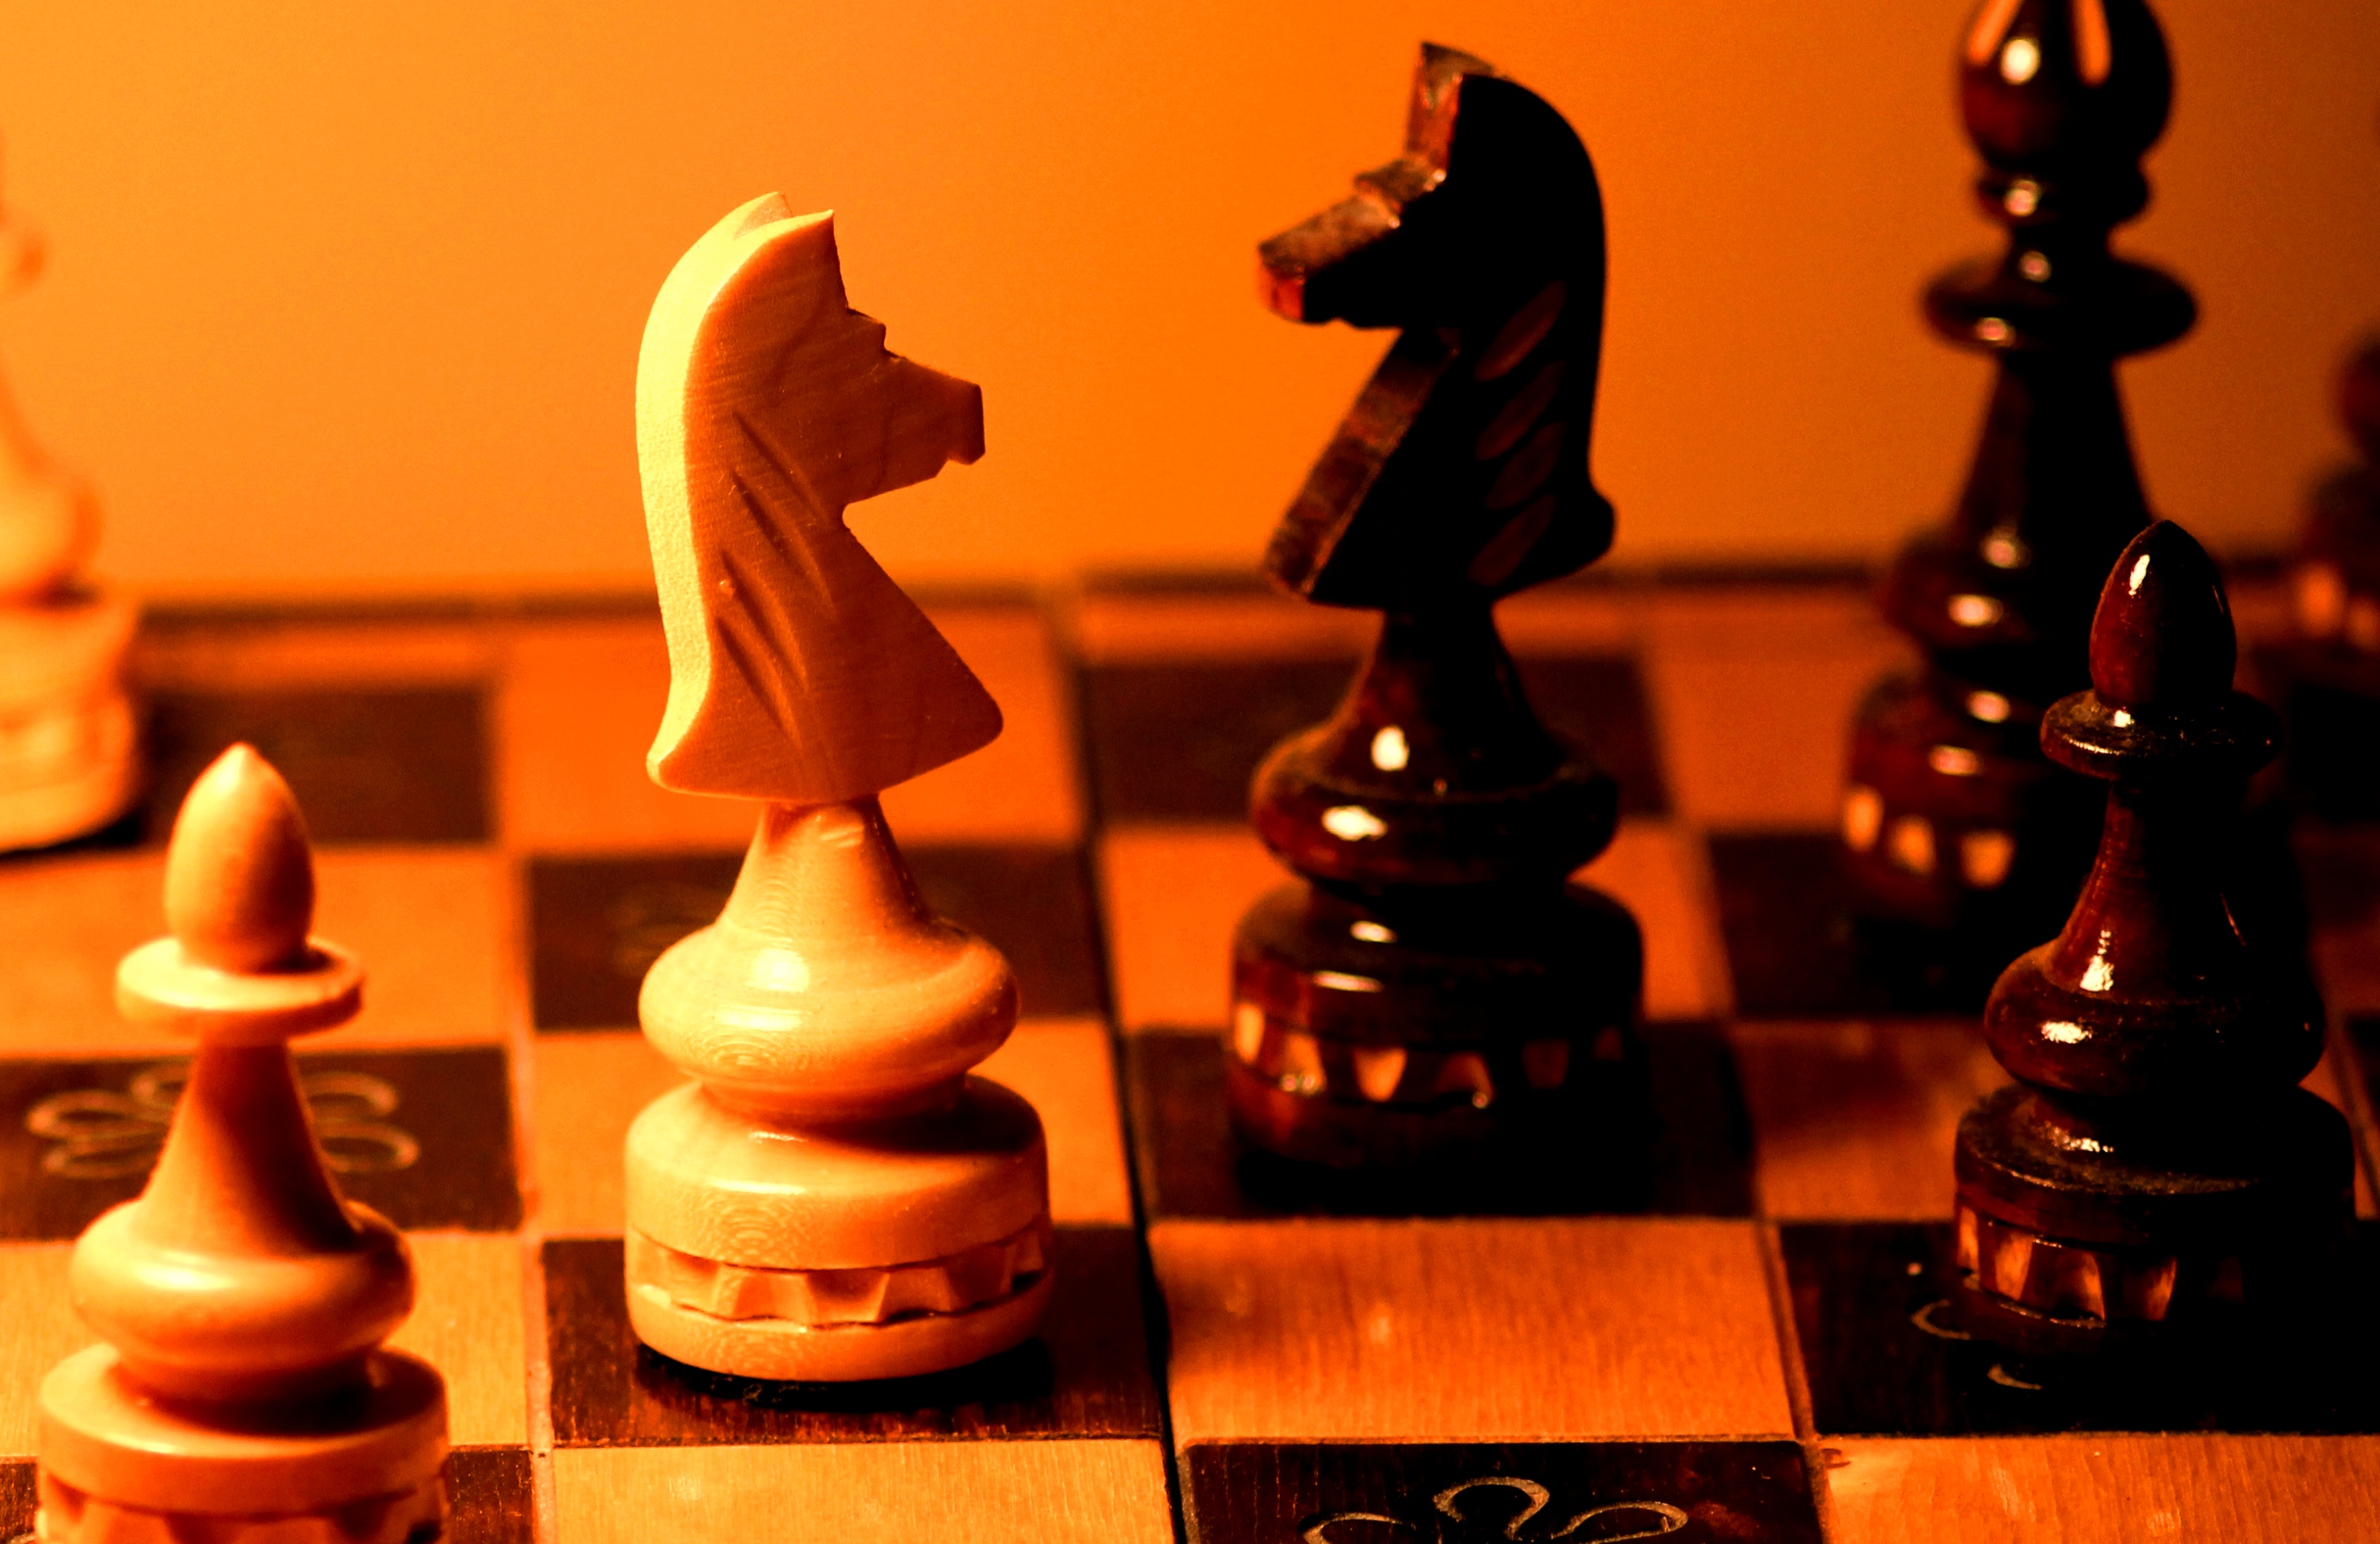
light, recreation, macro, contrast, close, board game, flickr, colour, les, sports, chess, knight, pawn, chessboard, squares, up, games, dailyshoot, 365, anawesomeshot, haines, projectflickr, lsehaines, indoor games and sports, tabletop game